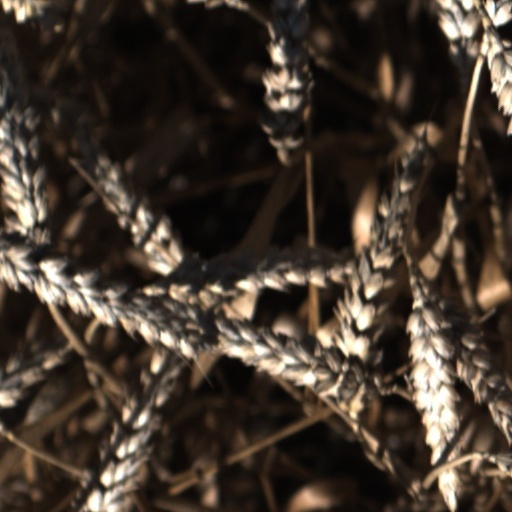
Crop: wheat